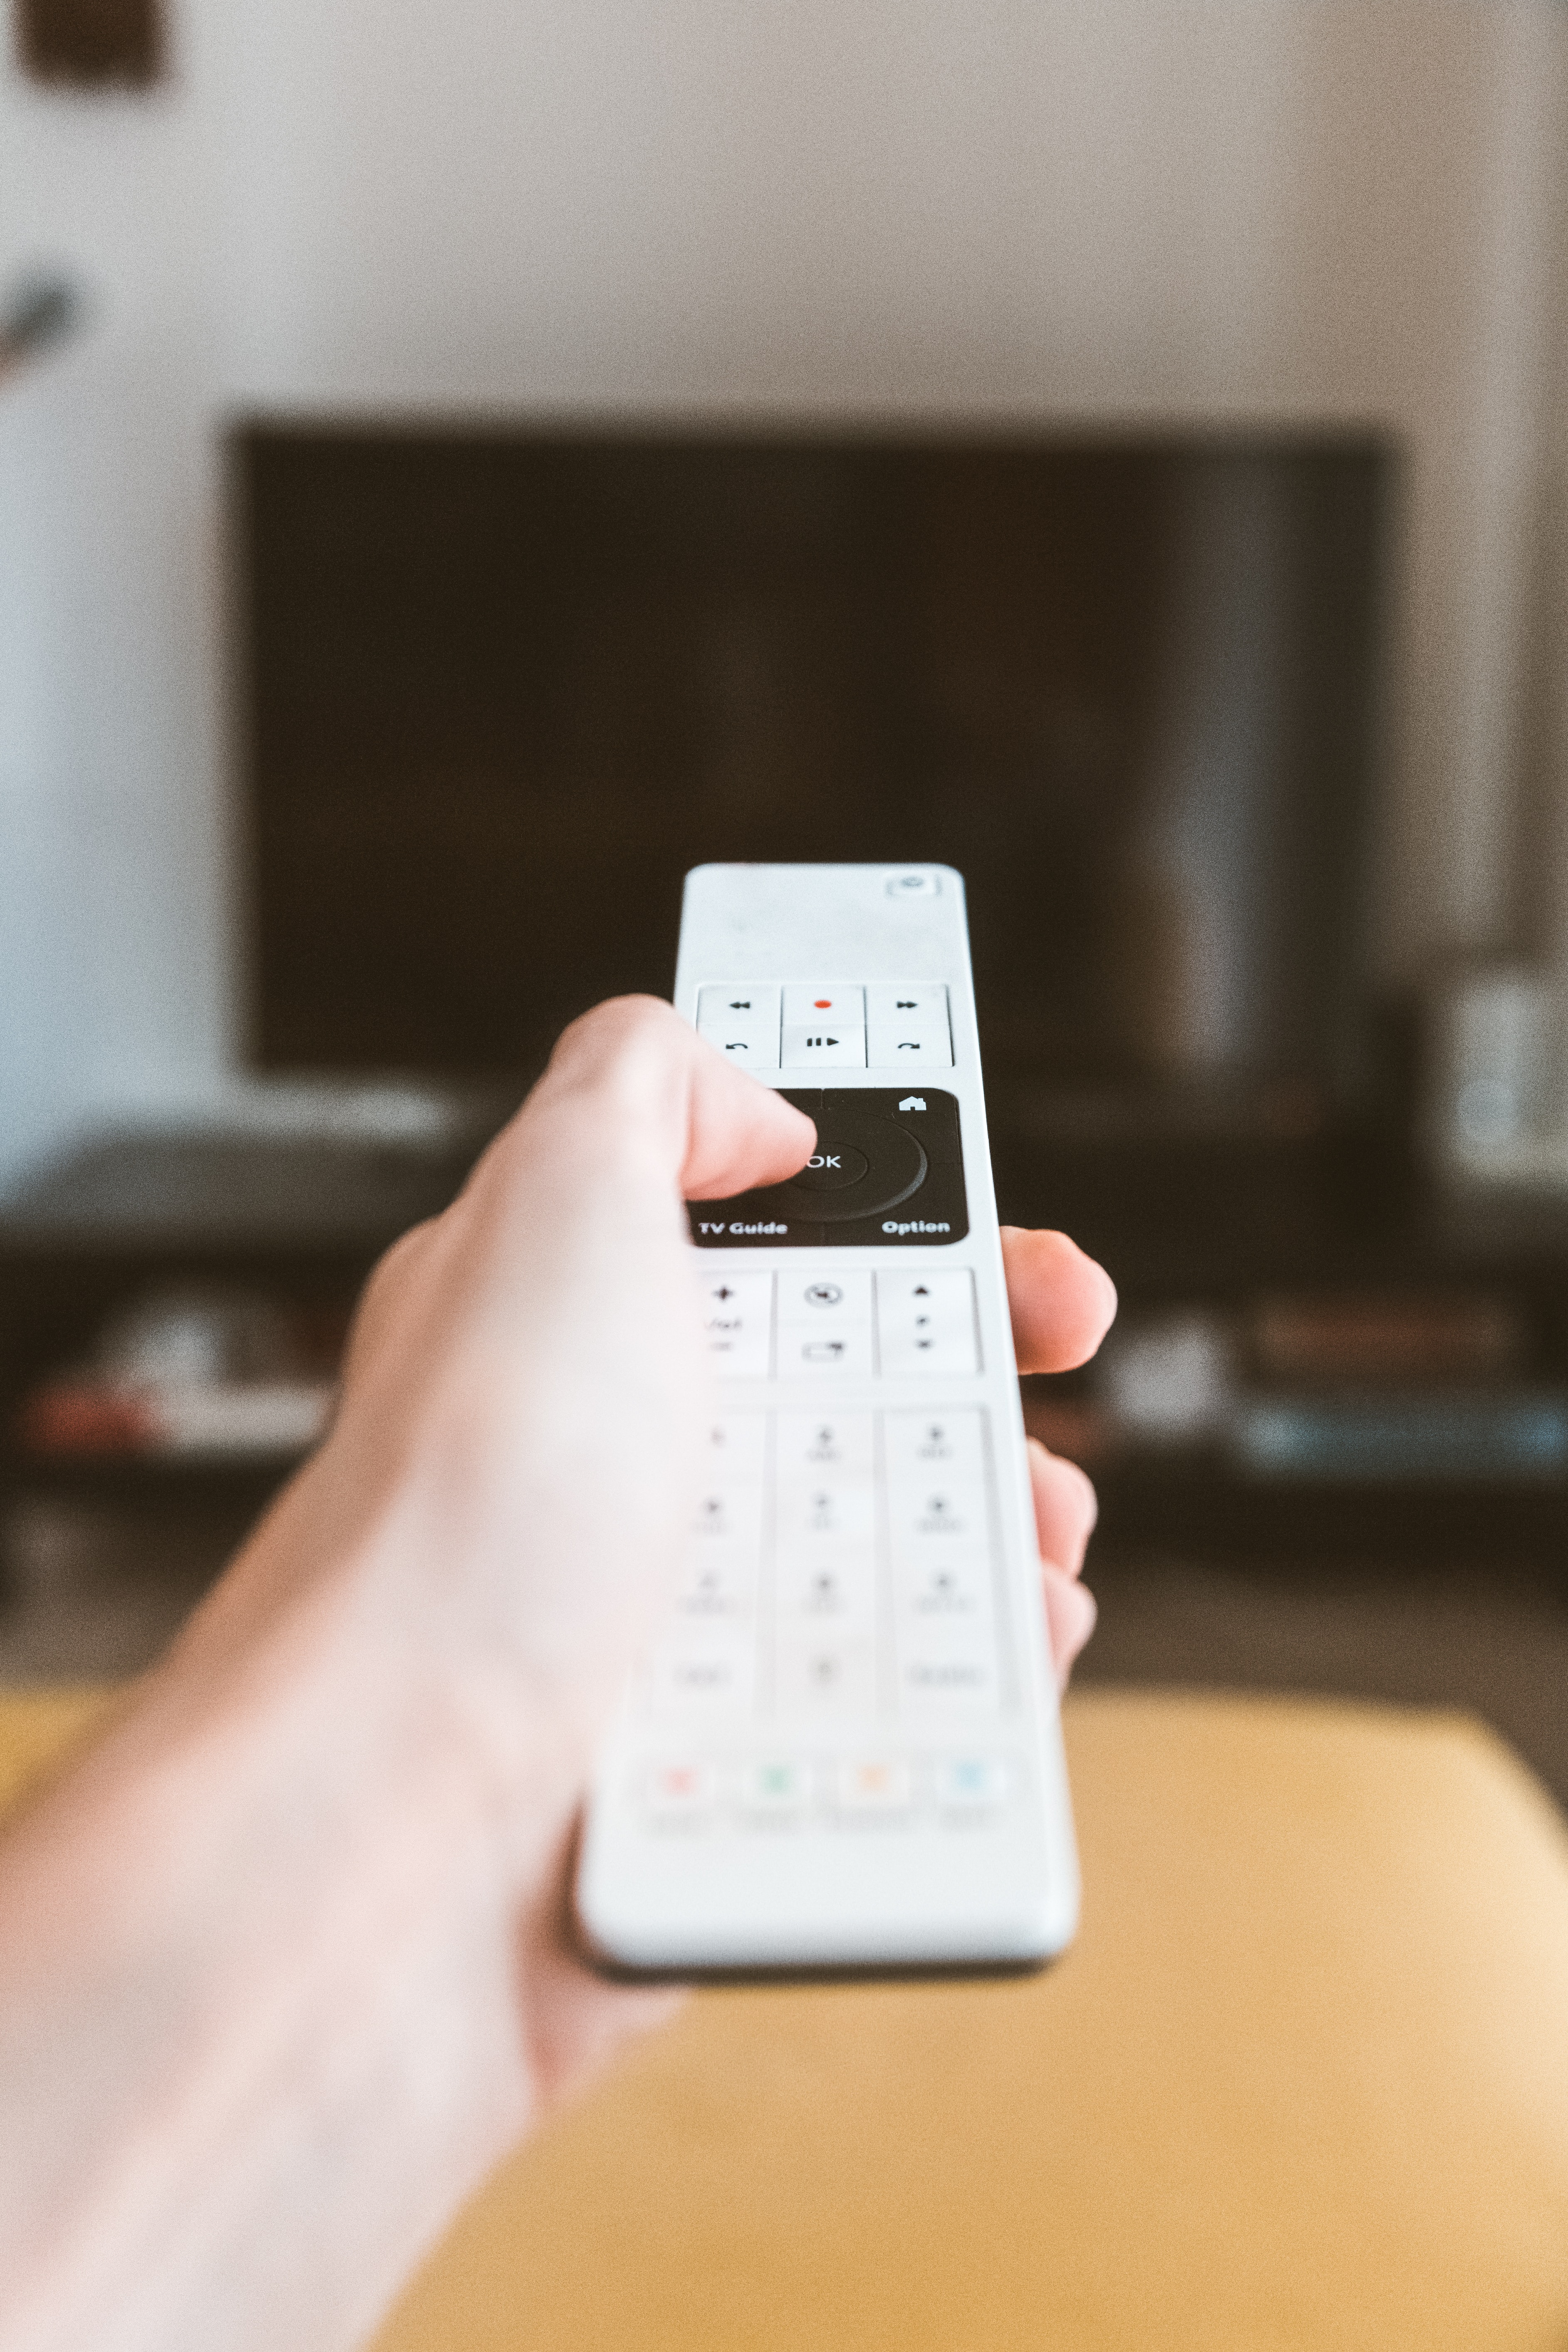
gadget, electronic device, feature phone, technology, mobile phone, communication device, hand, portable communications device, finger, space bar, nail, telephony, cordless telephone